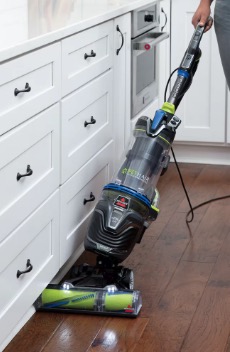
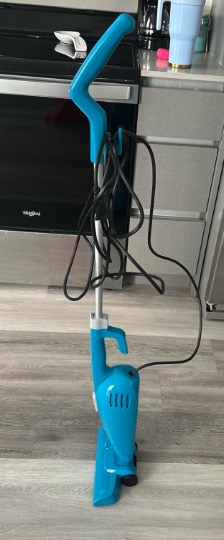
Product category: items_vacuum
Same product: no